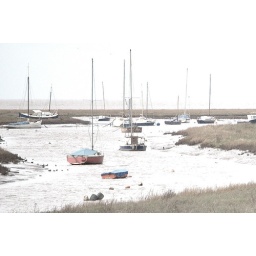
boats at low water on the river dee. red boats in the foreground masts on the skyline